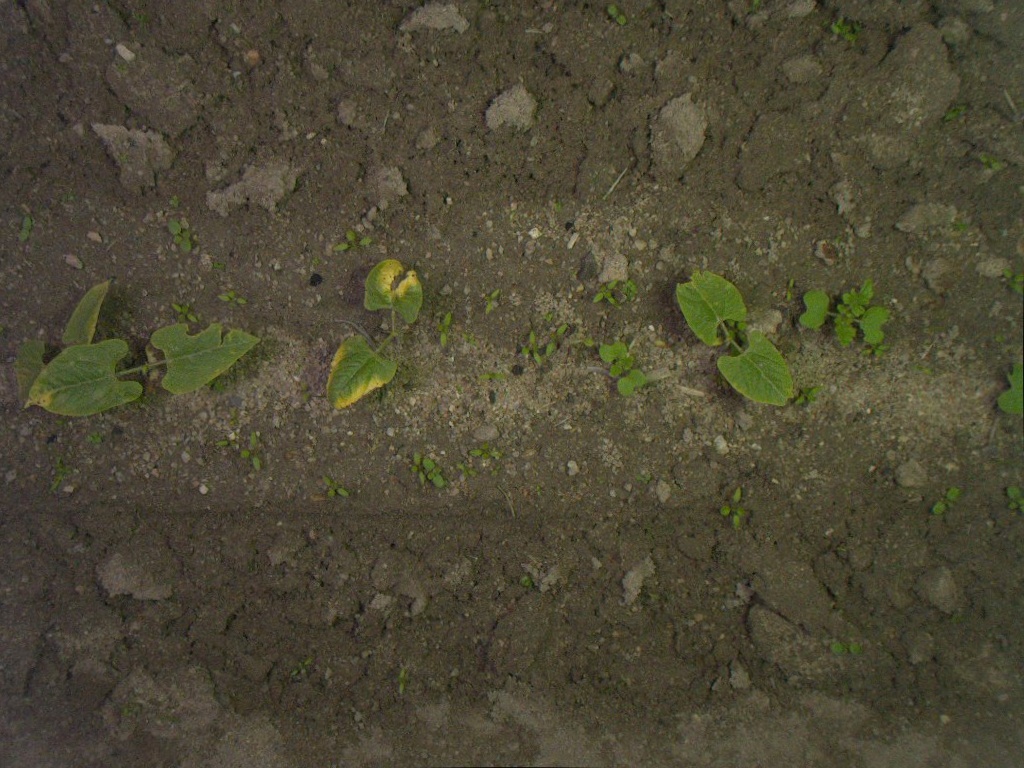
Crop: bean
Objects: stem_bean, stem_bean, stem_bean, stem_bean, bean, bean, bean, bean